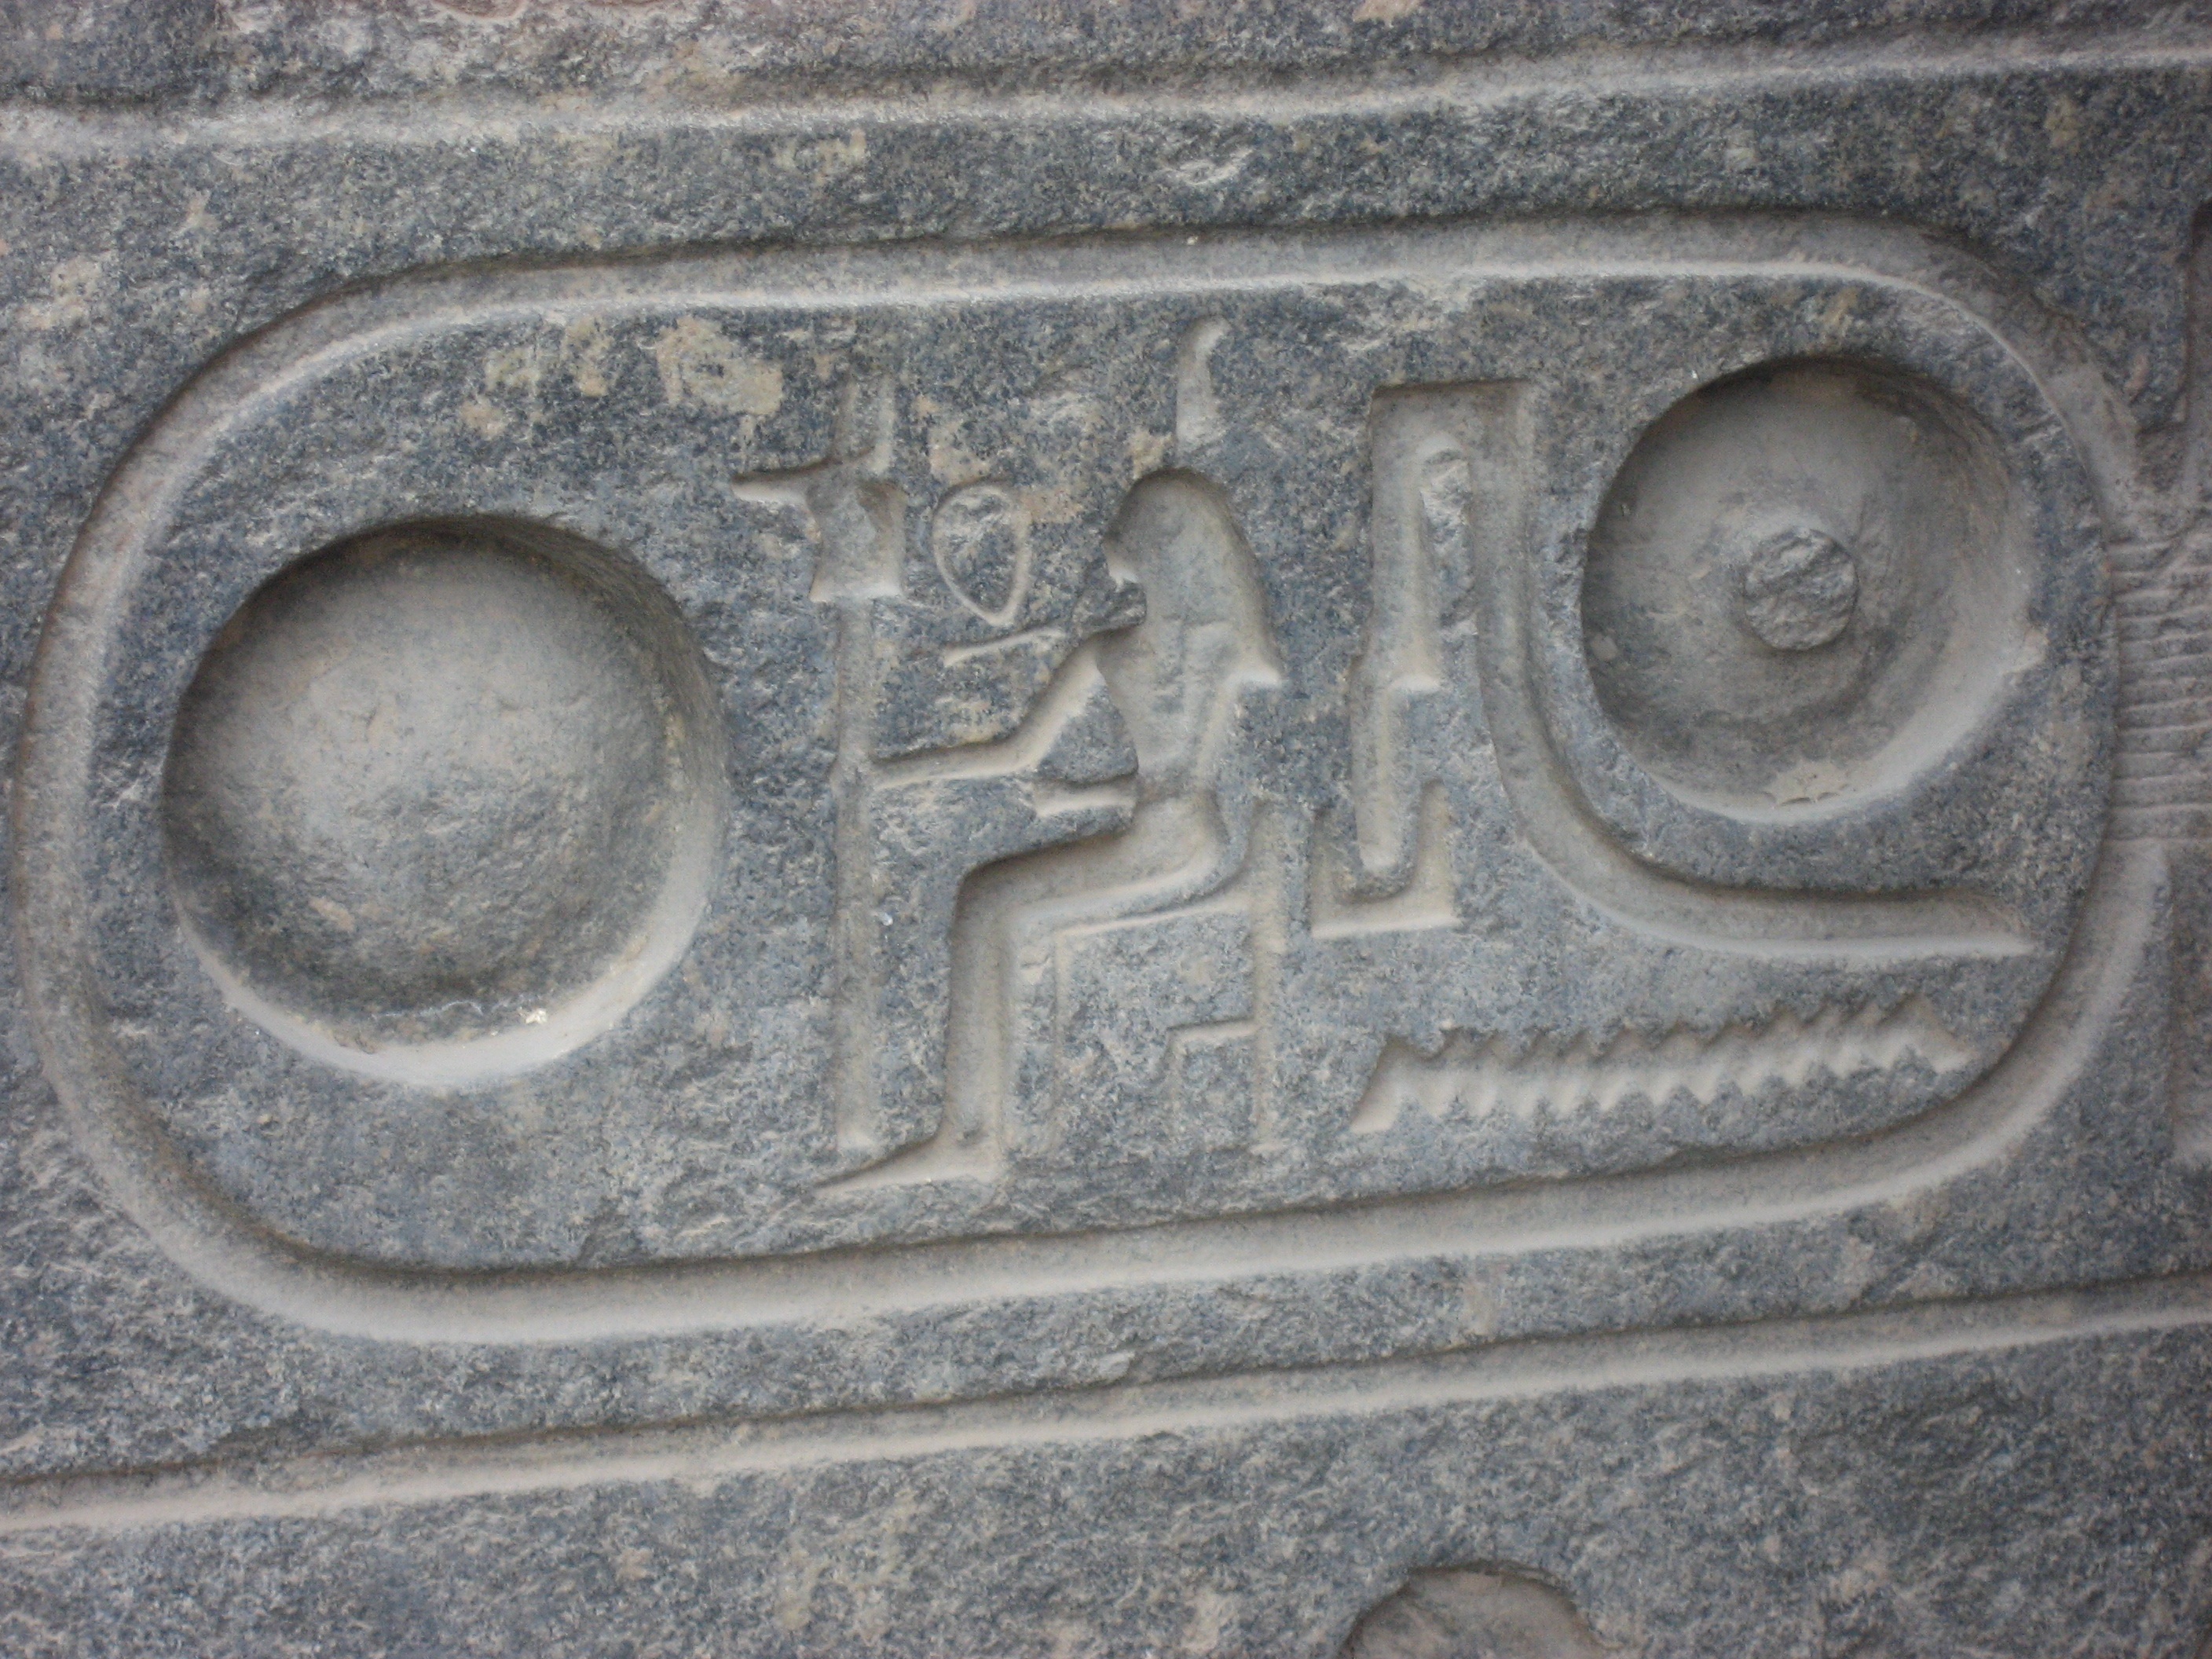
wall, ancient, gray, blue sky, egypt, sculpture, art, cool image, temple, civilization, history, carving, luxor, relief, cool photo, pharaoh, nile, carnac, karnak temple, stone carving, antomasako, megalithic, hieroglyph, ancient history